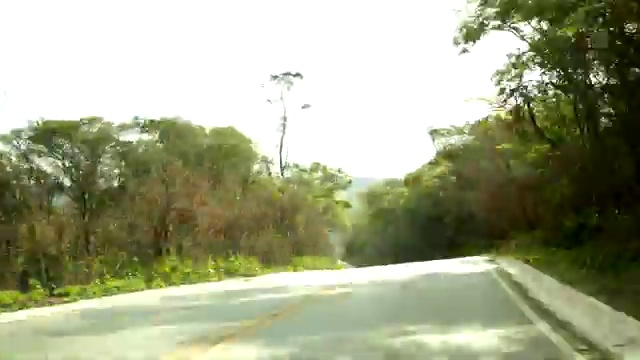
Fire: no
Smoke: no